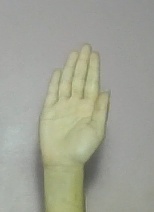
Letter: seen